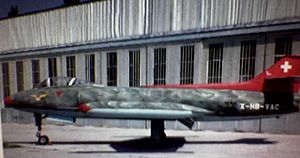
Altenrhein / Lufthavnen
Museumsfly foran hangar ved St. Gallen-Altenrhein lufthavn
Altenrhein er en mindre by i kommunen Thal i den schweiziske kanton Sankt Gallen. Kommunen består af de tre småbyer Thal, Staad og Altenrhein.